Fiesole

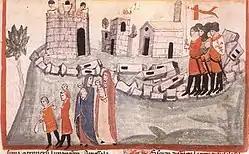
A fourteenth-century depiction from the "Nuova Cronica" showing the sacking of Fiesole in 1010, Chig.L.VIII.296 49v

The Roman theatre, below the cathedral to the northeast, has 19 tiers of stone seats and is in diameter. It has been restored partially enough to provide a good idea of its structure. Above it is an embanking wall of irregular masonry, and below it some remains of Roman baths, including five parallel vaults of concrete. More than 1,000 silver denarii, all coined before 63 BC, were found at Faesulae in 1829. A small museum contains the objects found in the excavations of the theatre.